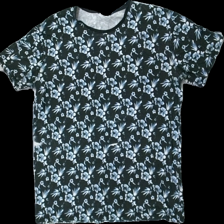
View: front
Type: T-shirt
Category: Men
Brand: Not in the list
Brand text on label: club xprs
Colors: Black, Blue, White
Material: ?
Pattern: Floral print
Cut: Regular
Size: L
Season: All
Damage location: top right
Price range: <50
Recommended usage: Reuse
Description: svart t-shirt med blommor på, lite matt i färgen